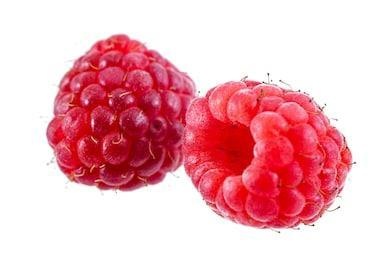
Label: raspberry